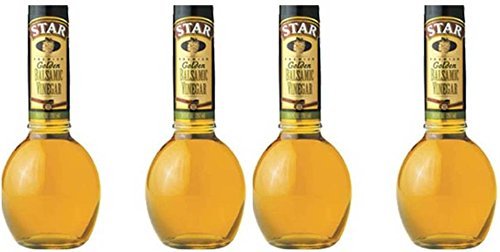
Star Golden Balsamic Vinegar 8.5 oz (Pack of 4)
Category: Grocery
Star Golden Balsamic Vinegar 8.5 oz (Pack of 4)
Features: Star Golden Balsamic Vinegar 8.5 oz (Pack of 4)